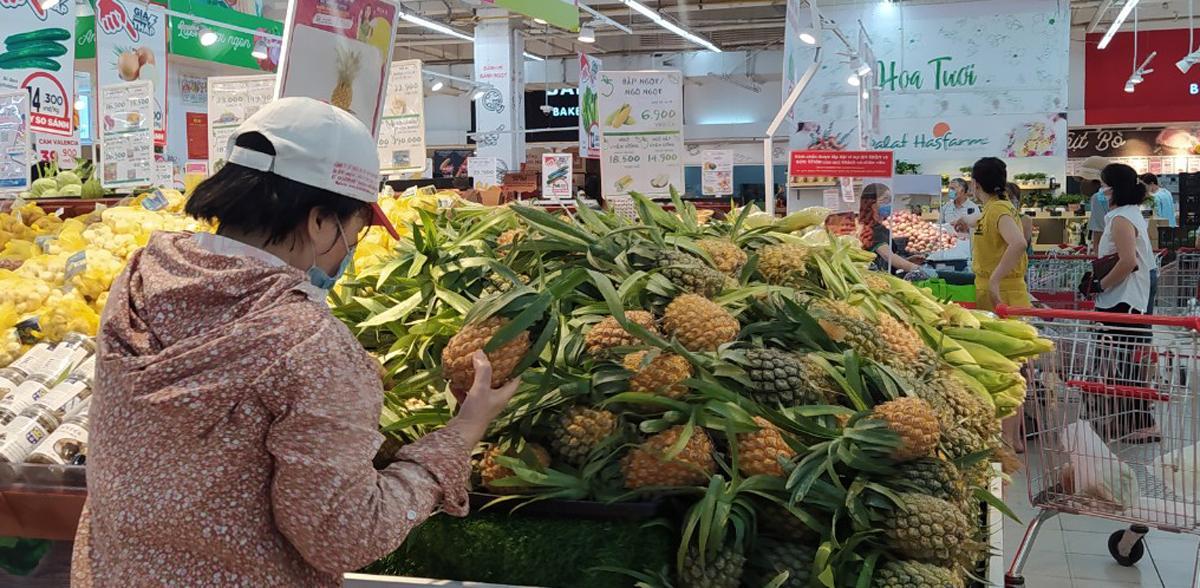
có nhiều quả dứa đang xuất hiện ở khu vực người phụ nữ đang đứng